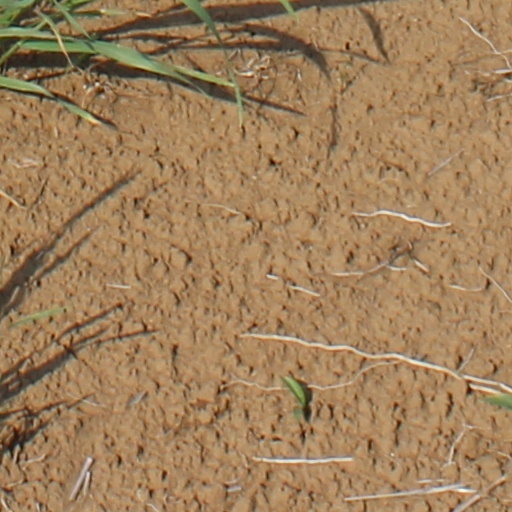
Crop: wheat